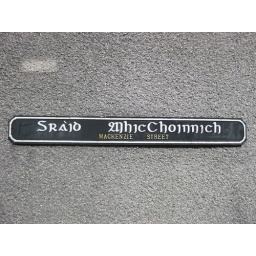
Gaelic street sign in Stornoway